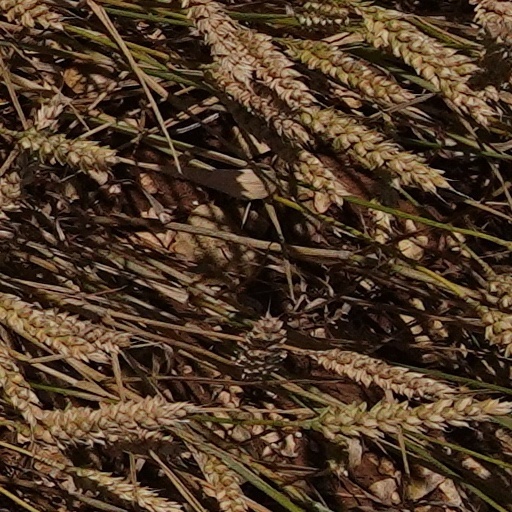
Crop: wheat